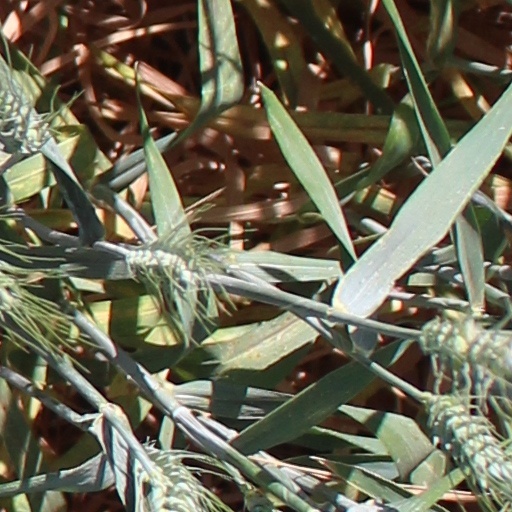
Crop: wheat